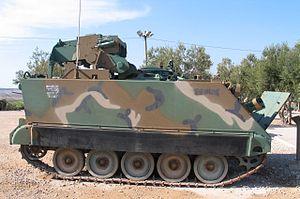
Le M901 ITV est un véhicule blindé américain mis en service en 1979 et conçu pour transporter un double lanceur M220 TOW. Il est basé sur le très répandu châssis du véhicule blindé de transport de troupes M113. Le M901 ITV a été retiré du service de l'armée des États-Unis, son principal utilisateur.